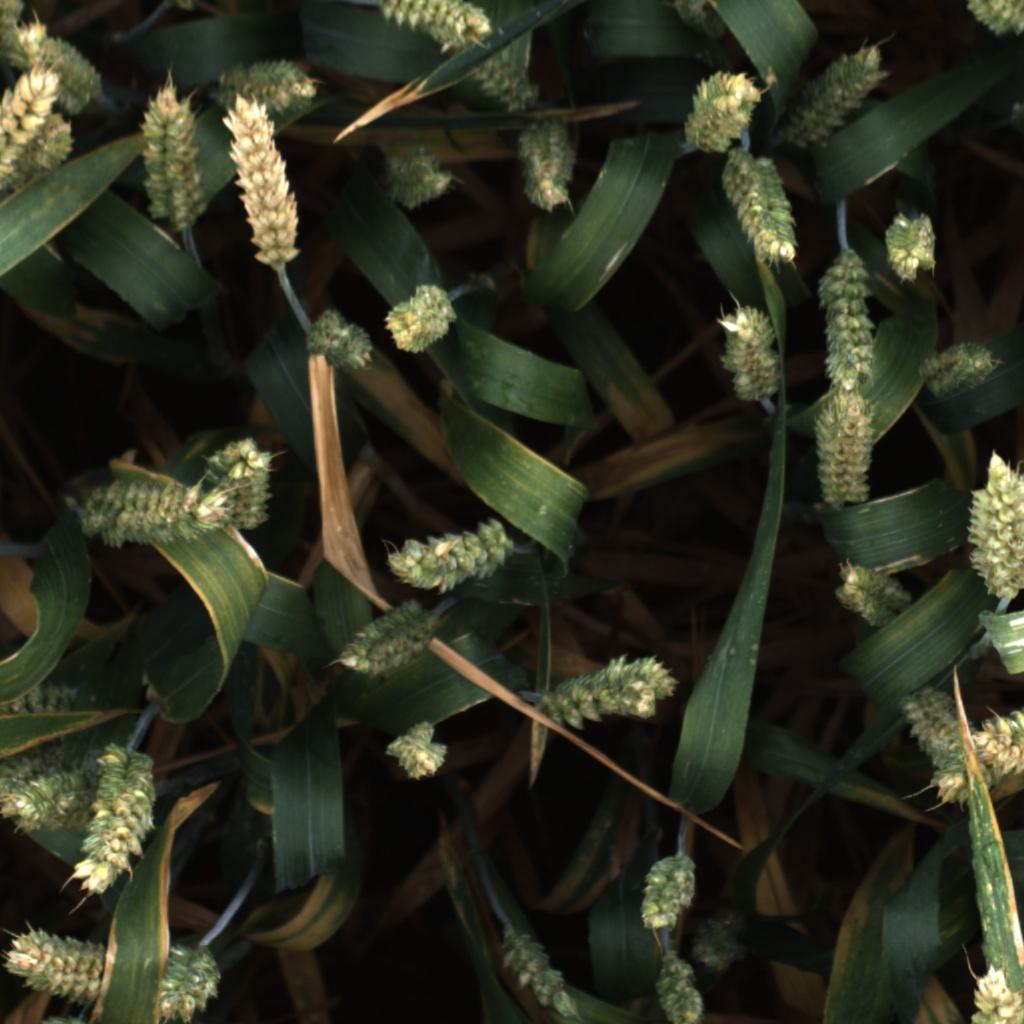
Country: UK
Location: Rothamsted
Wheat development stage: Filling - Ripening